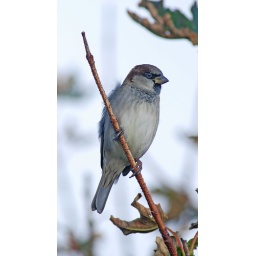
Its usually the drab brown back that you associate with house sparrows not this silver belly against the bright sky.